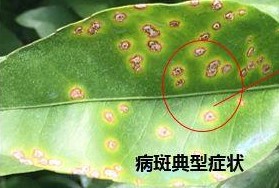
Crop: unknown
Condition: citrus_citrus_canker